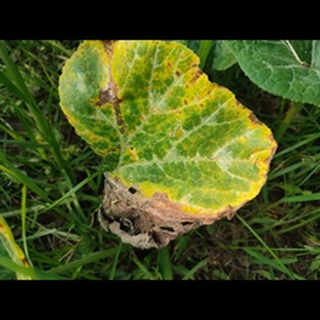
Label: pumpkin_downy_mildew